Piccolo

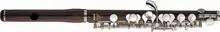
A concert piccolo with a grenadilla body and wave head joint and silver-plated keys

Additionally, there is now a selection of chamber music that uses the piccolo. One example is Stockhausen's "", for piccolo and two euphoniums (or one synthesizer), with an optional percussionist and dancer. Another is George Crumb's Madrigals, Book II for soprano, flute (doubling piccolo/alto flute), and percussion. Other examples include a trio for piccolo, contrabassoon, and piano, 'Was mit den Tränen geschieht' by Stephen Hough, the Quintet for Piccolo and String Quartet by Graham Waterhouse, and "Malambo" for piccolo, double bass, and piano by Miguel del Aguila. Currently published trios for three piccolos include "Quelque Chose canadienne" (Something Canadian) by Nancy Nourse and "Bird Tango" by Crt Sojar Voglar for three piccolos with piano. "Petrushka's Ghost" for eight piccolos by Melvin Lauf, Jr. and "Una piccolo sinfonia" for nine piccolos by Matthew King are two more examples.